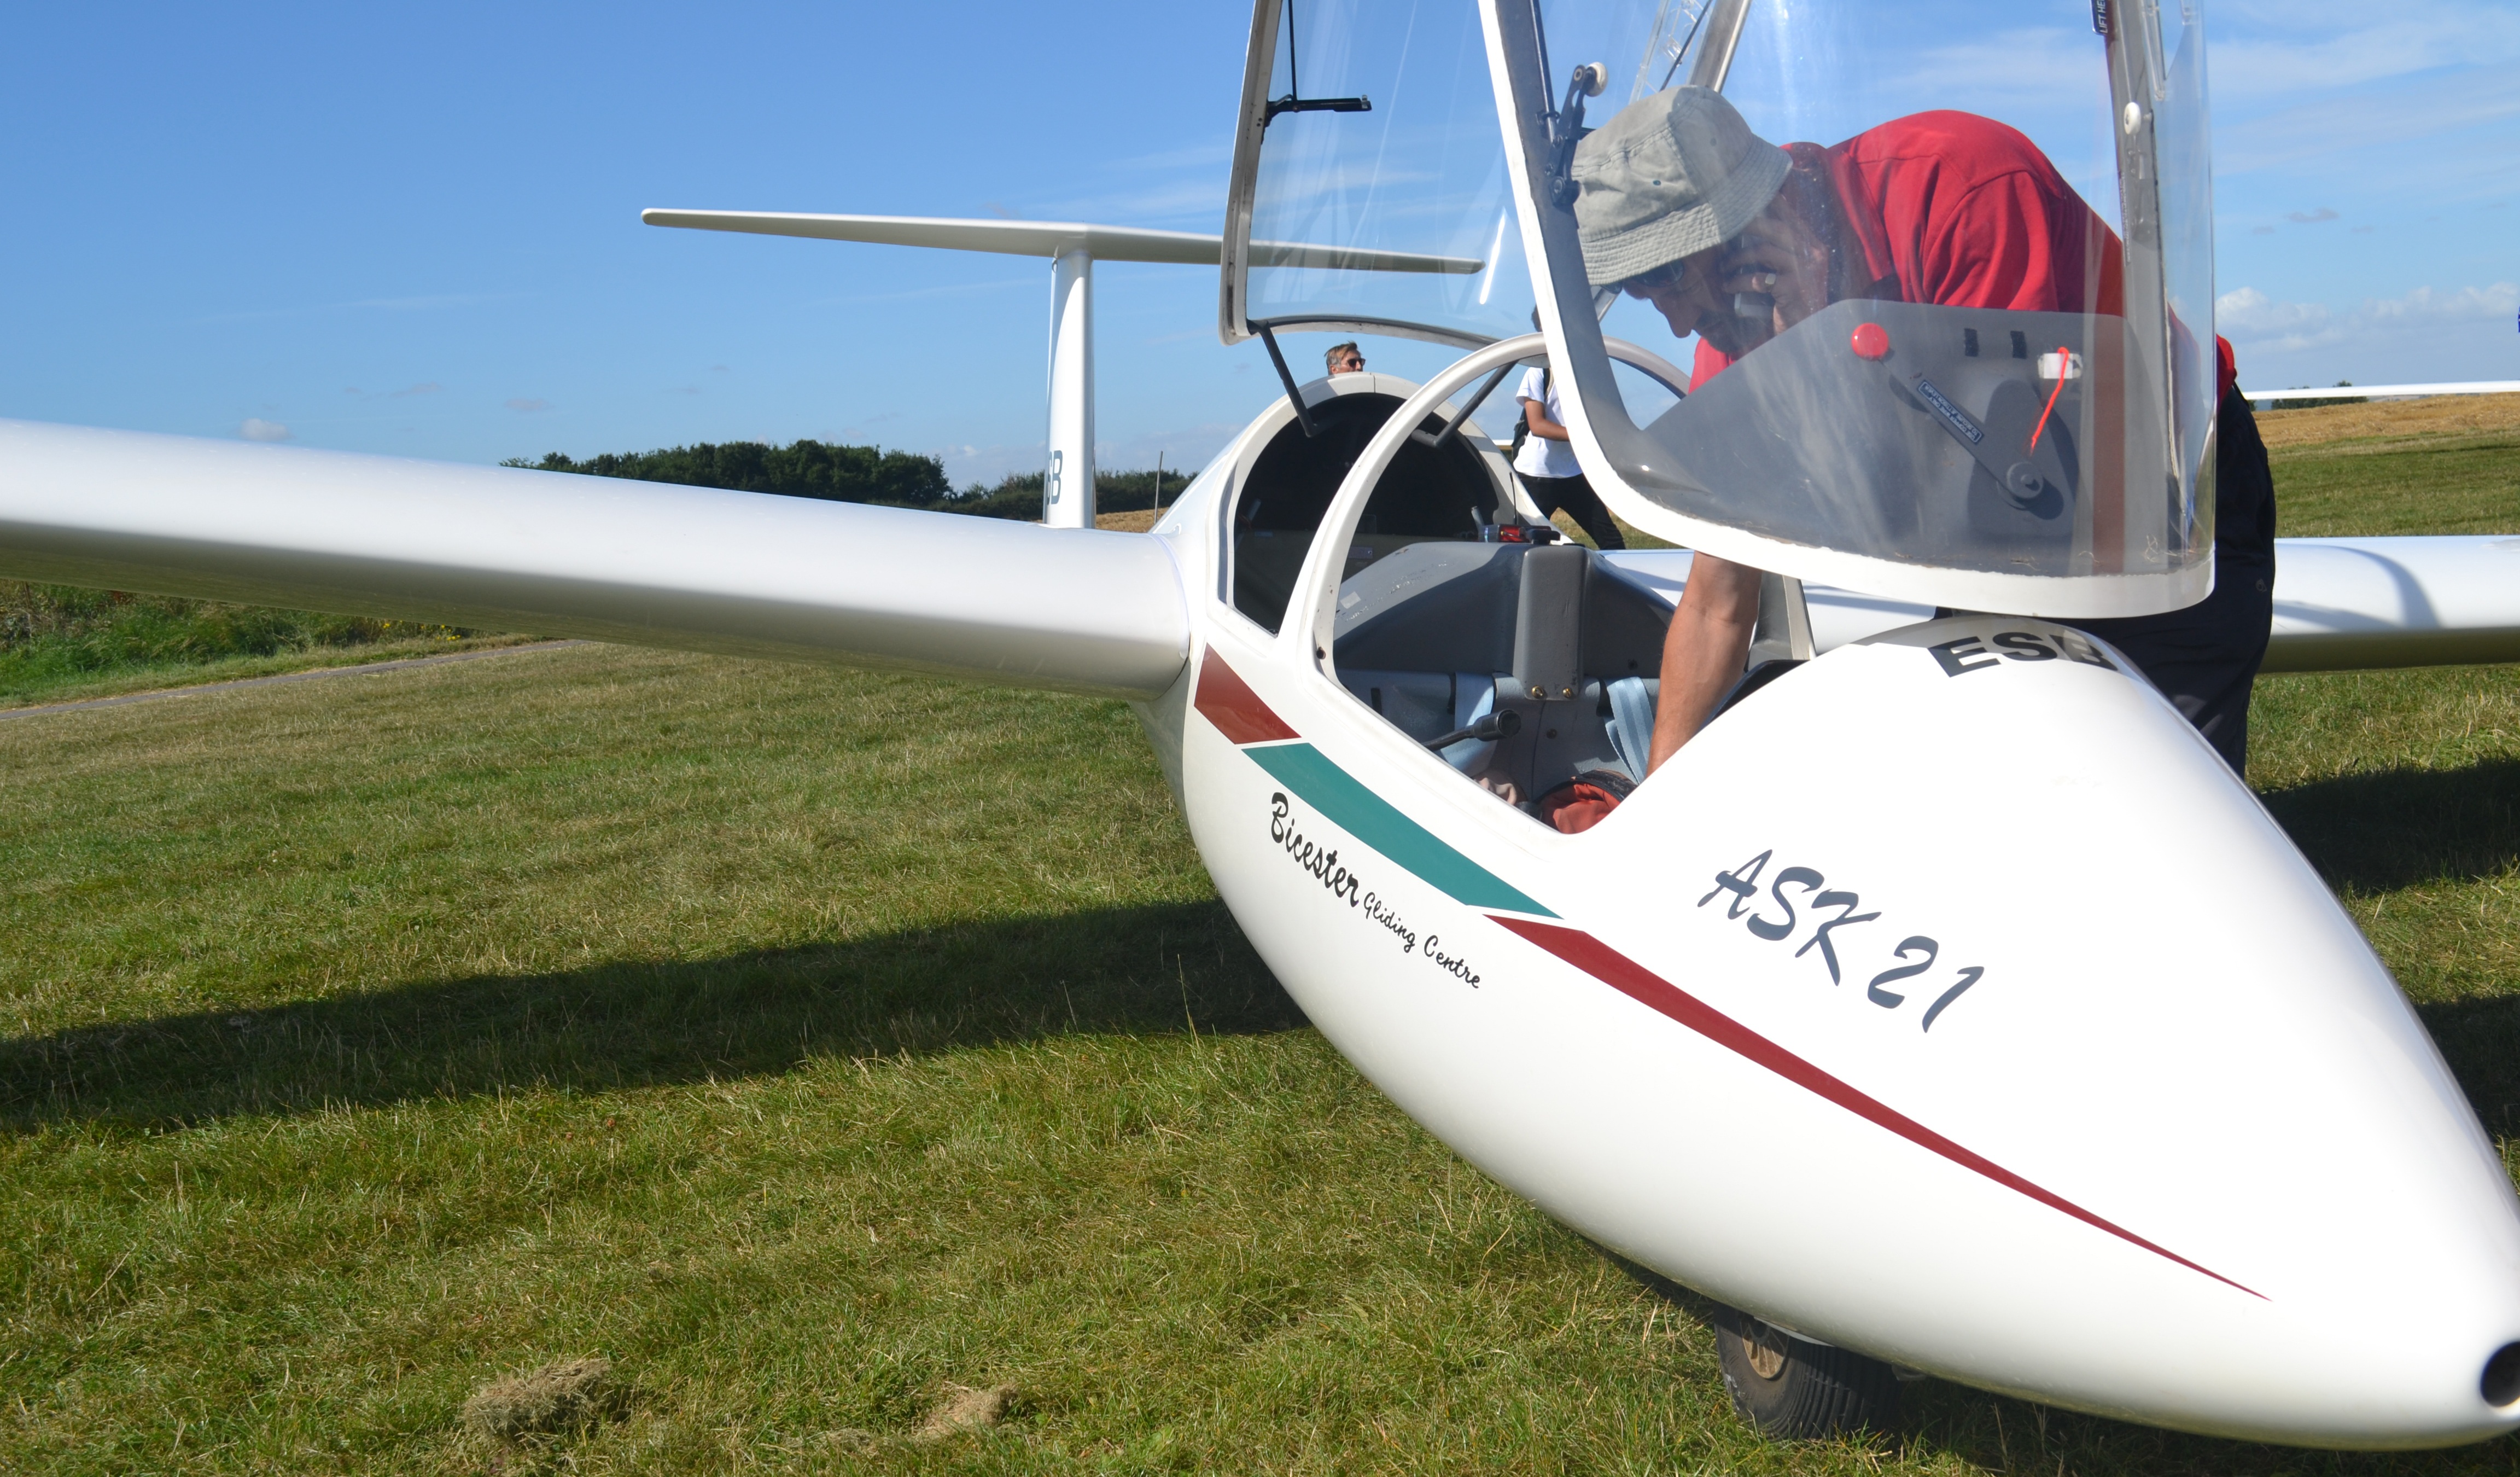
landscape, wing, sky, adventure, flying, airplane, aircraft, vehicle, airline, aviation, flight, cockpit, glider, pilot, gliding, airfield, air sports, light aircraft, sailplane, atmosphere of earth, ultralight aviation